1908 Dundee by-election

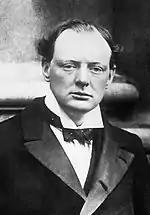
Churchill

The issue of free trade v protectionism featured prominently in the campaign. This was because the jute industry was significant in Dundee, and it relied on importing raw jute, mainly from India. The Unionist, Sir George Baxter, stood on a protectionist platform, focusing his protectionist demands on Germany rather than India. However, James Caird, a prominent local jute proprietor, actively supported the free-trader Churchill by funding his pro-free trade propaganda.